United Airlines Flight 811

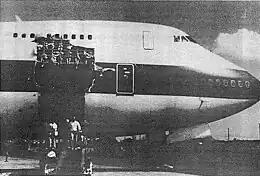
Flight 811 after landing

The aircraft involved was a Boeing 747-122 (registration number "N4713U"). It was delivered to United Airlines on November 3, 1970. Its serial number was 19875 and it was the 89th 747 built. At the time of the accident, the aircraft had accumulated 58,814 total flight hours and 15,028 flight pressurization cycles, and had not been involved in any previous accidents.